José da Costa Nunes

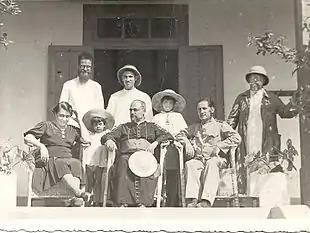
José da Costa Nunes on a visit to Portuguese Timor in 1937

José da Costa Nunes was born in Candelária, Azores, to José da Costa Nunes and his wife Francisca Felizarda de Castro Nunes. He was baptised four days later, on 19 March 1880.